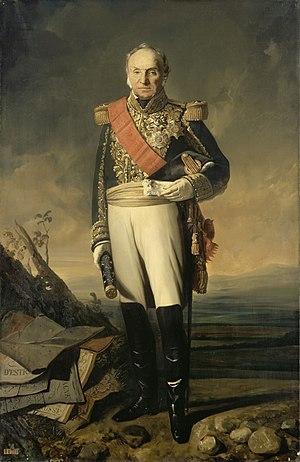
Jean-Baptiste Drouet d'Erlon, né le 29 juillet 1765 à Reims et mort le 25 janvier 1844 à Paris, est un militaire français, simple soldat de la Révolution devenu général en 1799, fait comte d'Empire par Napoléon, gouverneur général en Algérie entre 1834 et 1835 et élevé à la dignité de maréchal de France en 1843.